Fulford-by-the-Sea Monument

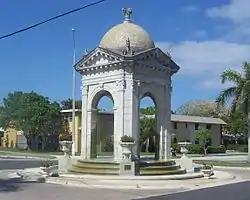

The Fulford-By-The-Sea Monument is a historic fountain in North Miami Beach, Florida. It was built in 1925 as part of the development project by the Fulford-by-the-Sea Company. The fountain was one of the largest built in South Florida in the 1920s. There were intended to be four other similar fountains at other access points to the development. However, the Great Miami Hurricane of 1926 and the end of the Florida land boom prevented their construction. The fountain is a Dade Historical Site and its image is part of the North Miami Beach city logo. On November 29, 2010, it was added to the National Register of Historic Places as Fulford by the Sea Entrance.